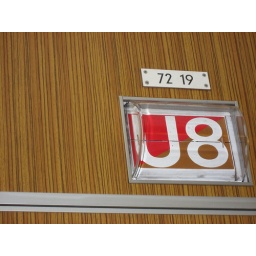
train sign in munich